Arabian leopard

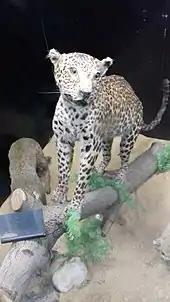
Stuffed leopard from the Sinai Peninsula in the Giza Zoological Museum, Egypt

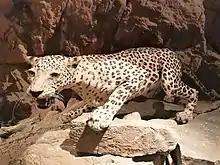
Taxidermied Arabian leopard at the Oman Natural History Museum in Muscat

Three confirmed separate subpopulations remain on the Arabian Peninsula with fewer than an estimated 200 leopards. The Arabian leopard is threatened by habitat loss, degradation and fragmentation; prey depletion caused by unregulated hunting; trapping for the illegal wildlife trade and retaliatory killing in defense of livestock.